Swing (1938 film)

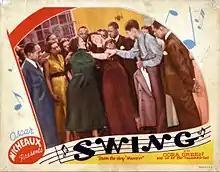
Lobby card

Green performs the Yiddish tune "Bei Mir Bistu Shein" for her star-making musical sequence.